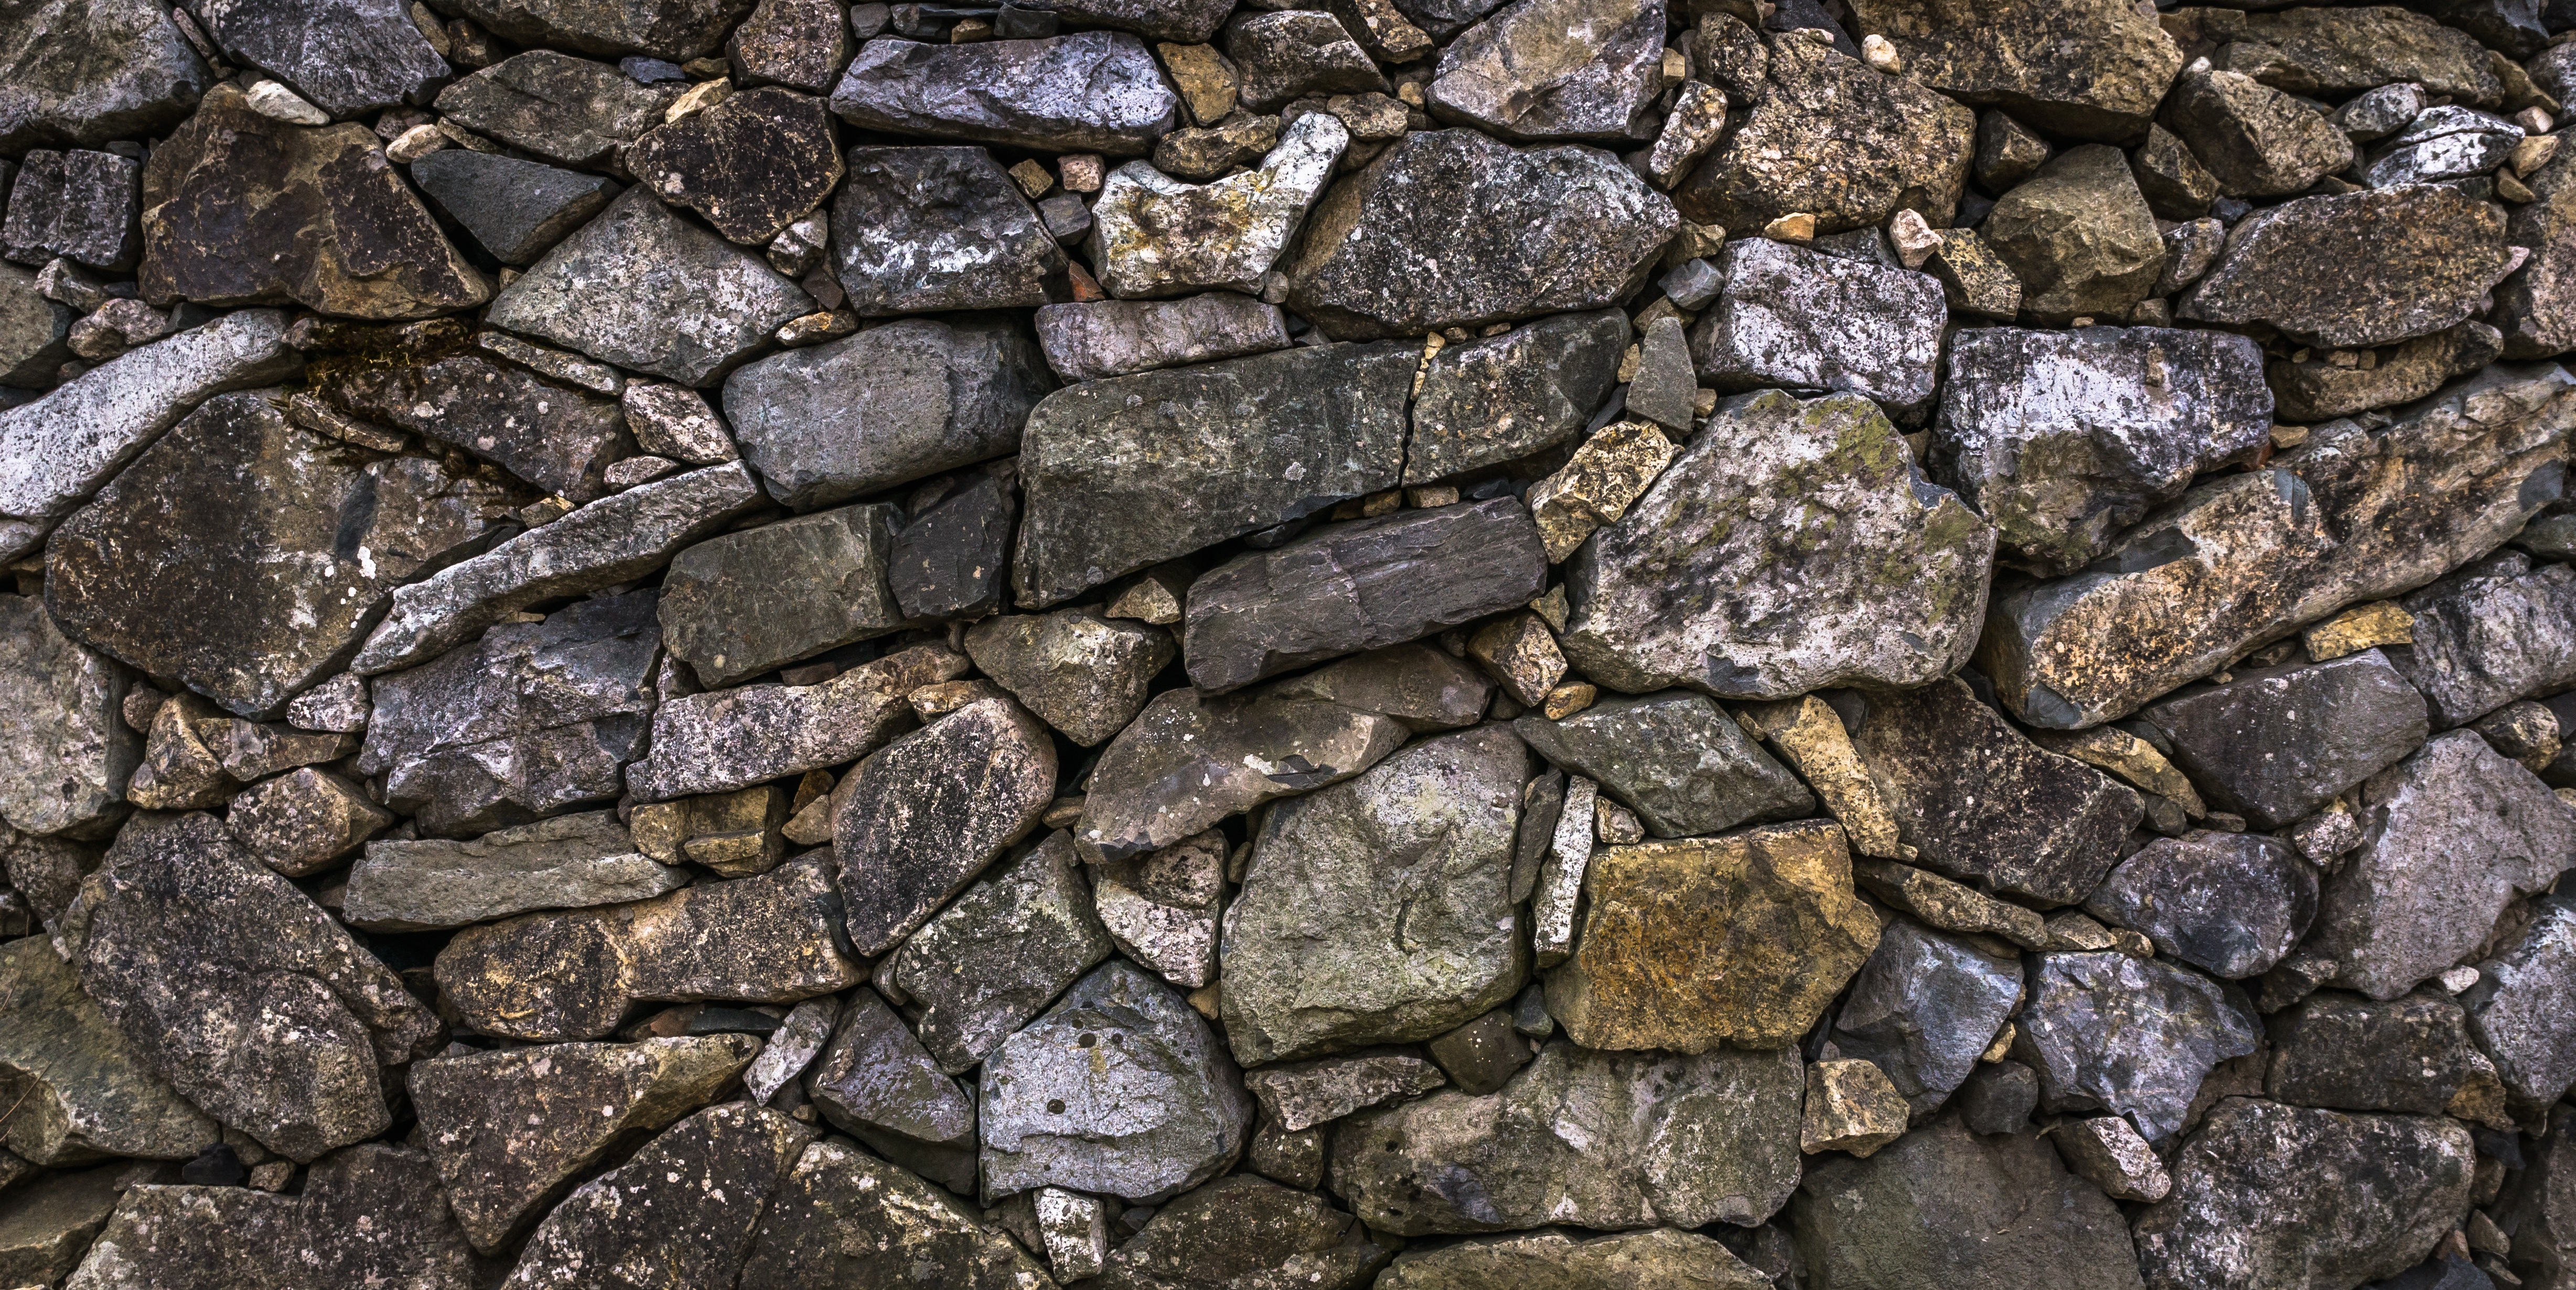
rock, wood, texture, floor, interior, wall, stone, asphalt, wild, construction, pattern, soil, stone wall, material, grey, rubble, background, gravel, flooring, damme, road surface